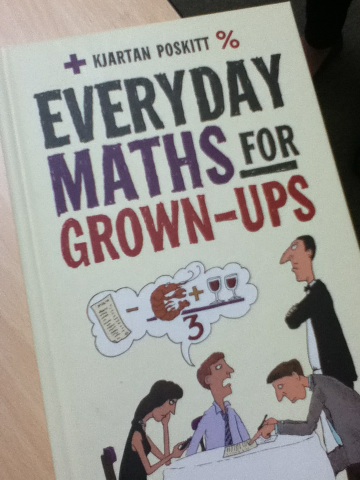Question: What is this book called?
Answer: everyday maths for grown ups